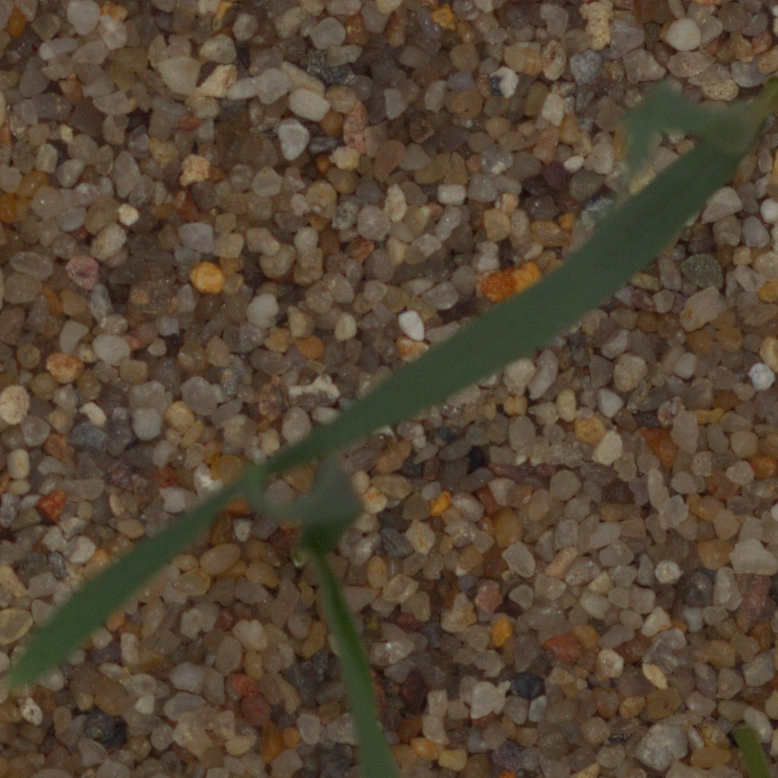
Label: common_wheat